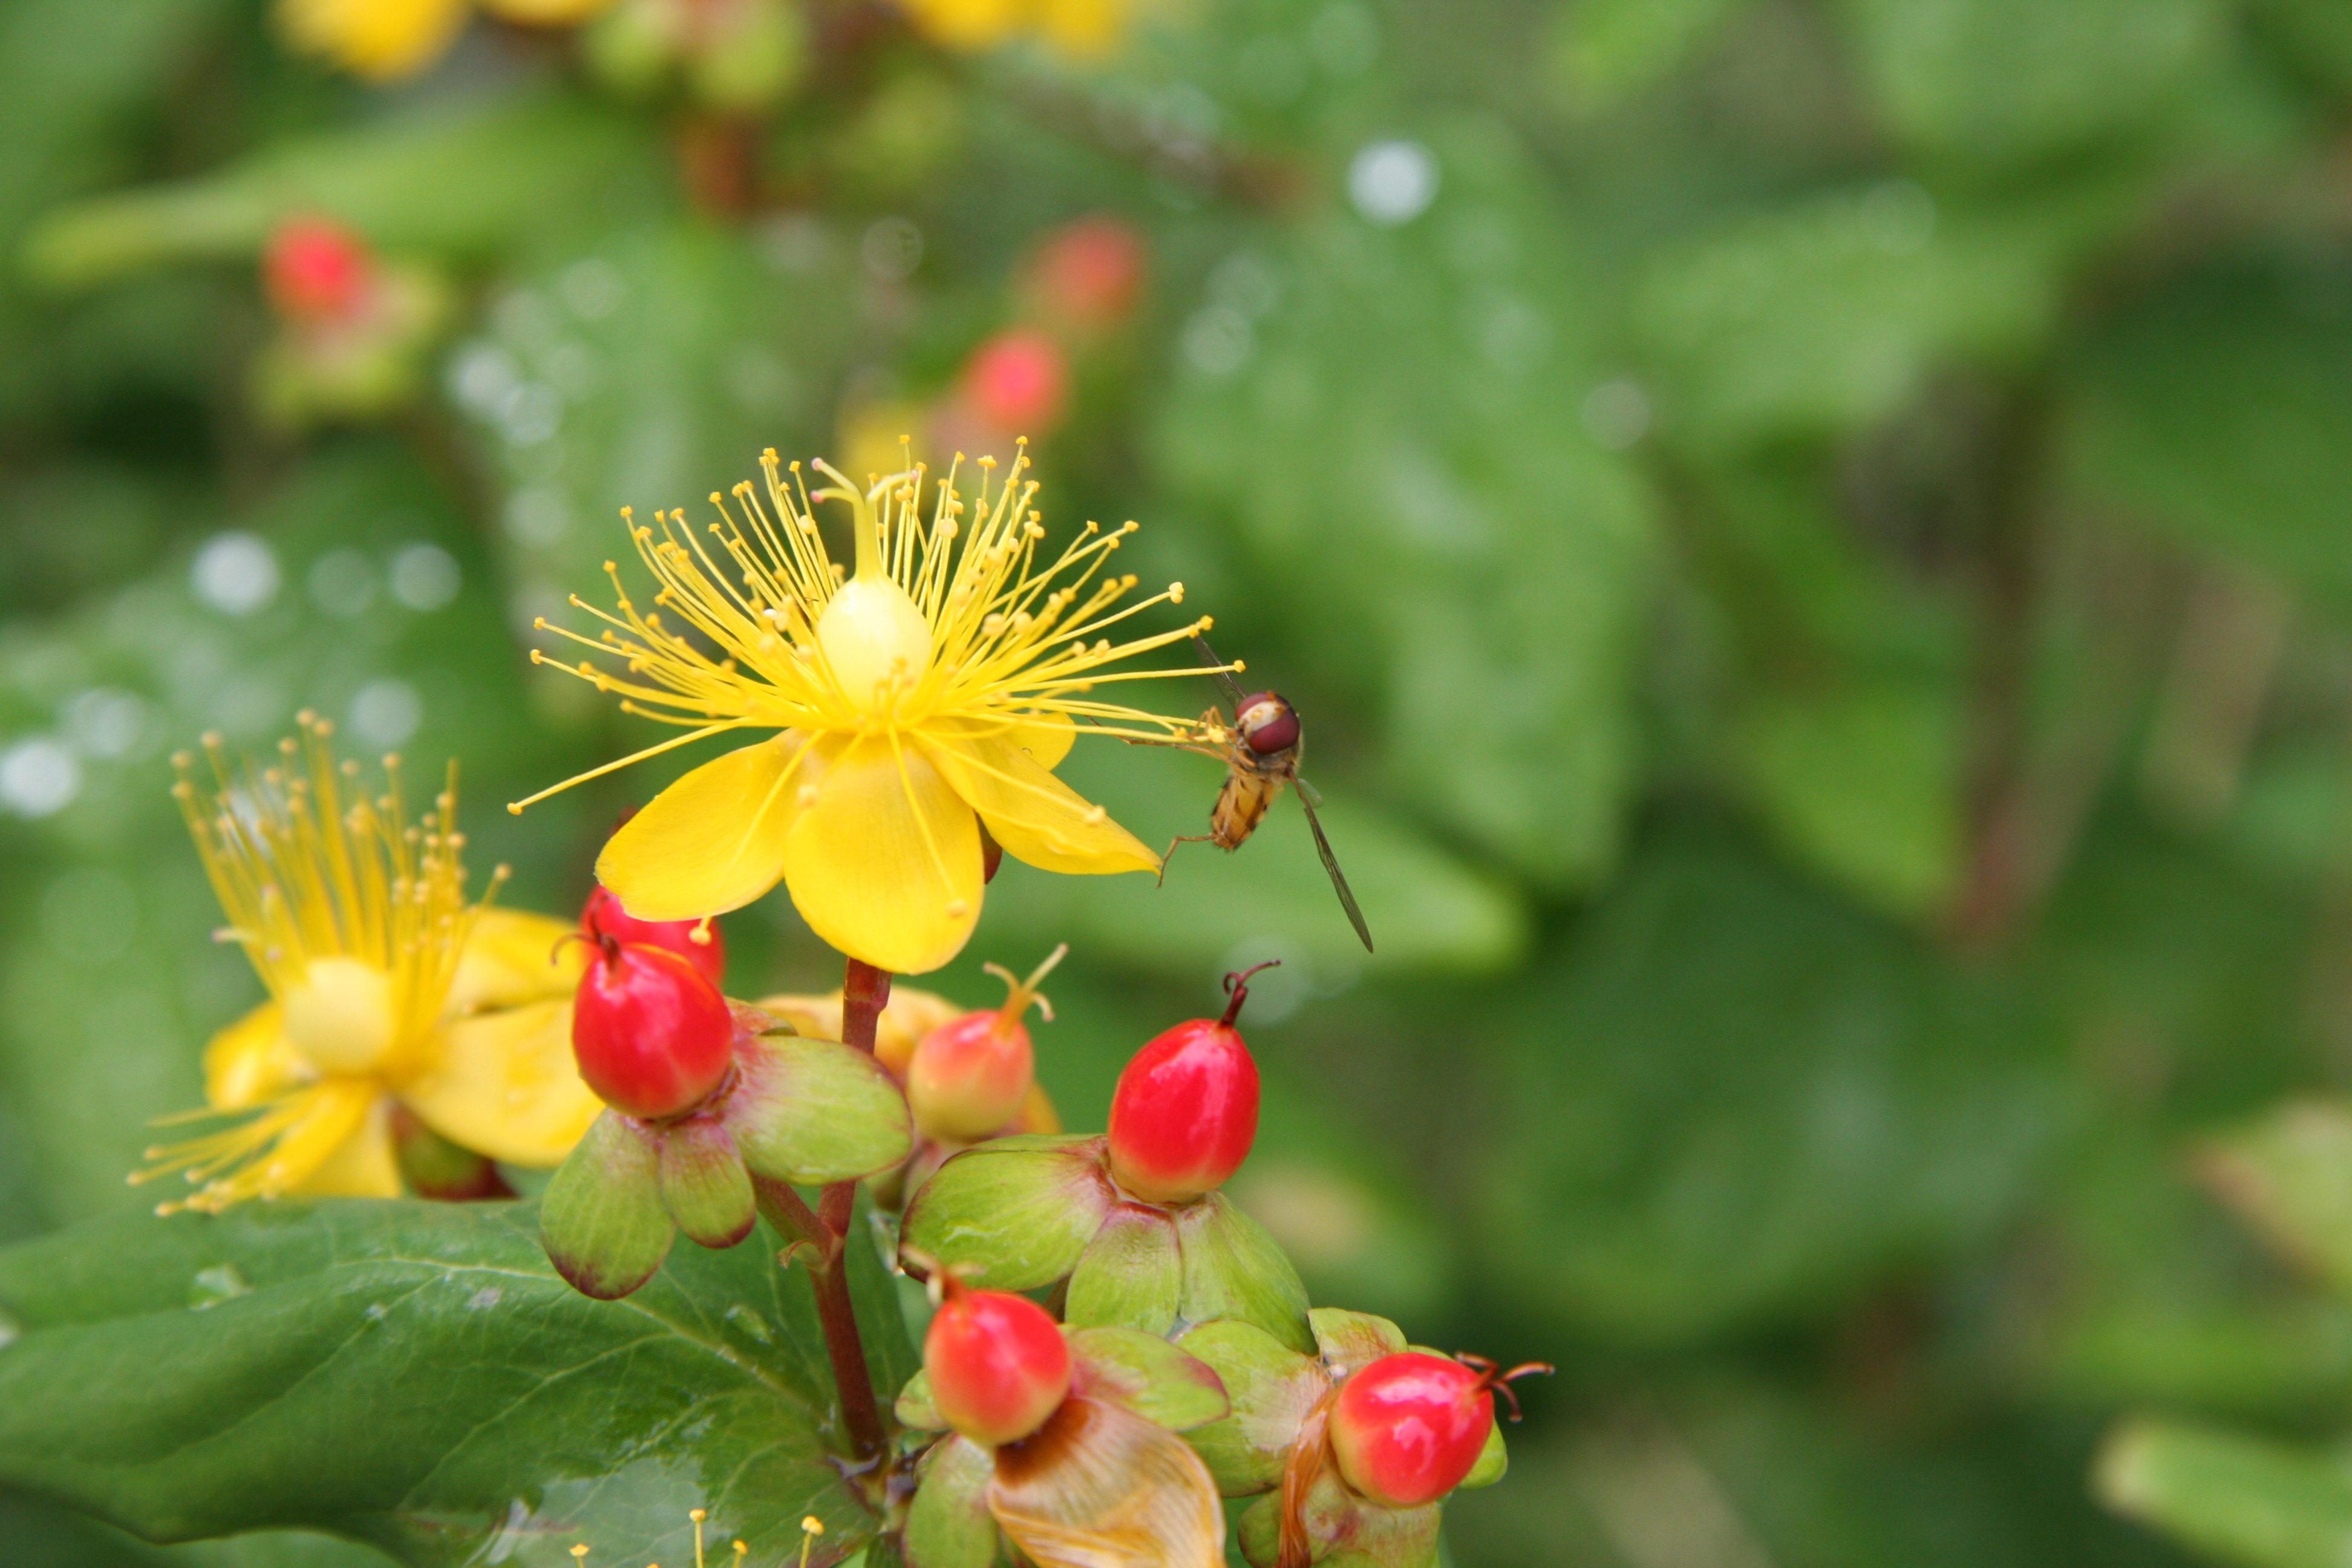
nature, blossom, plant, meadow, leaf, flower, bloom, produce, insect, botany, close, flora, wildflower, flowers, shrub, nectar, macro photography, flowering plant, land plant